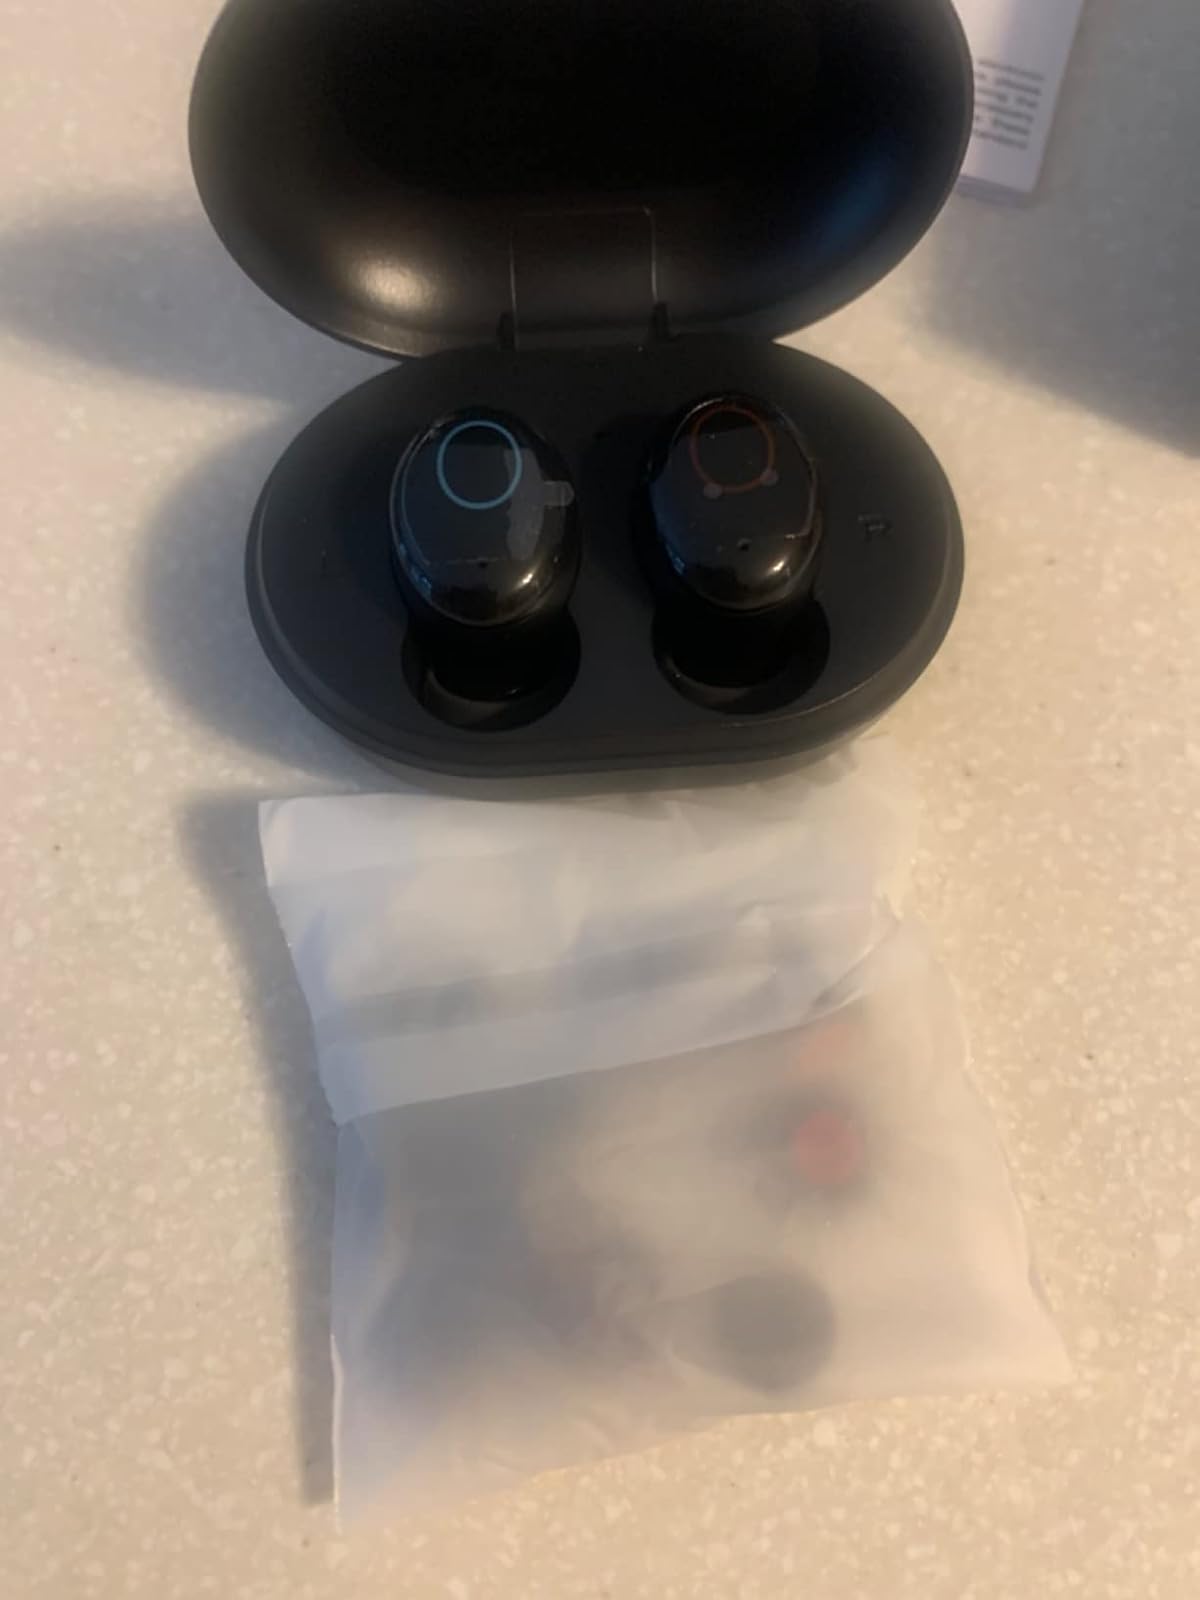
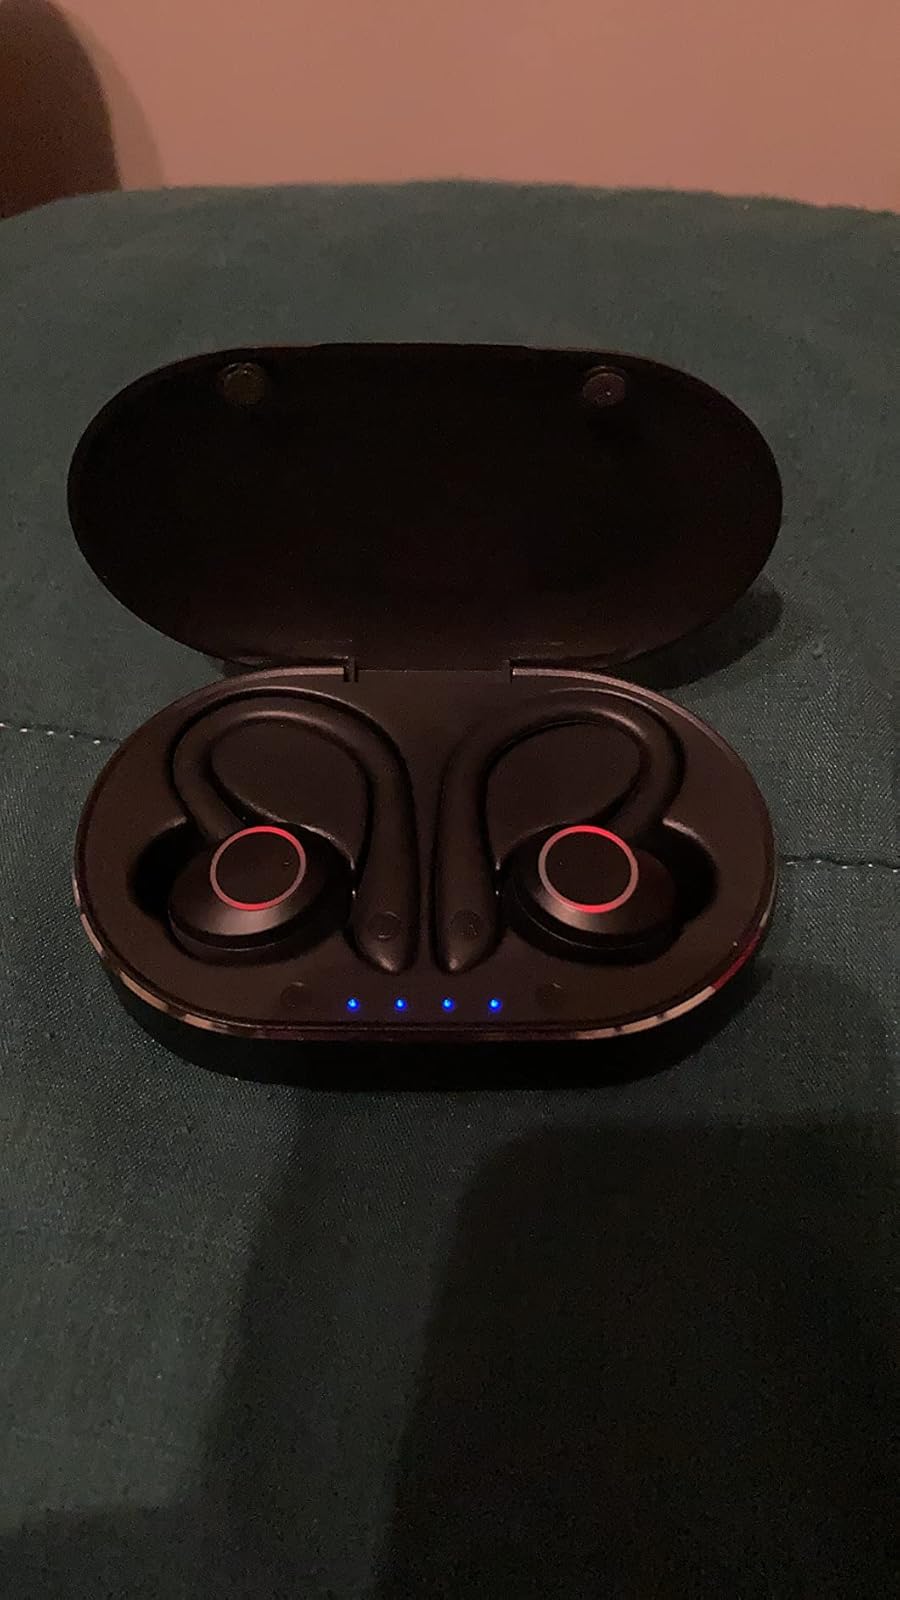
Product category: earbuds
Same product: no